Millennium Square, Bristol

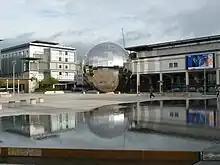
Millennium Square, Bristol

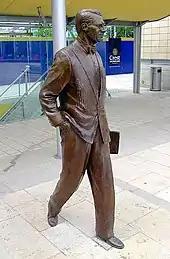
Statue of Cary Grant in the square

Millennium Square is a city square in the Canon's Marsh area of Bristol, England. It was built in the late 1990s as part of the harbourside regeneration and We The Curious (then named @Bristol) development, and has become a popular public area and event space. The square is a pedestrianised space, joined at its northeast corner to the smaller Anchor Square, forming part of the Brunel Mile, a sequence of traffic-free and low-traffic spaces forming a route through central Bristol.